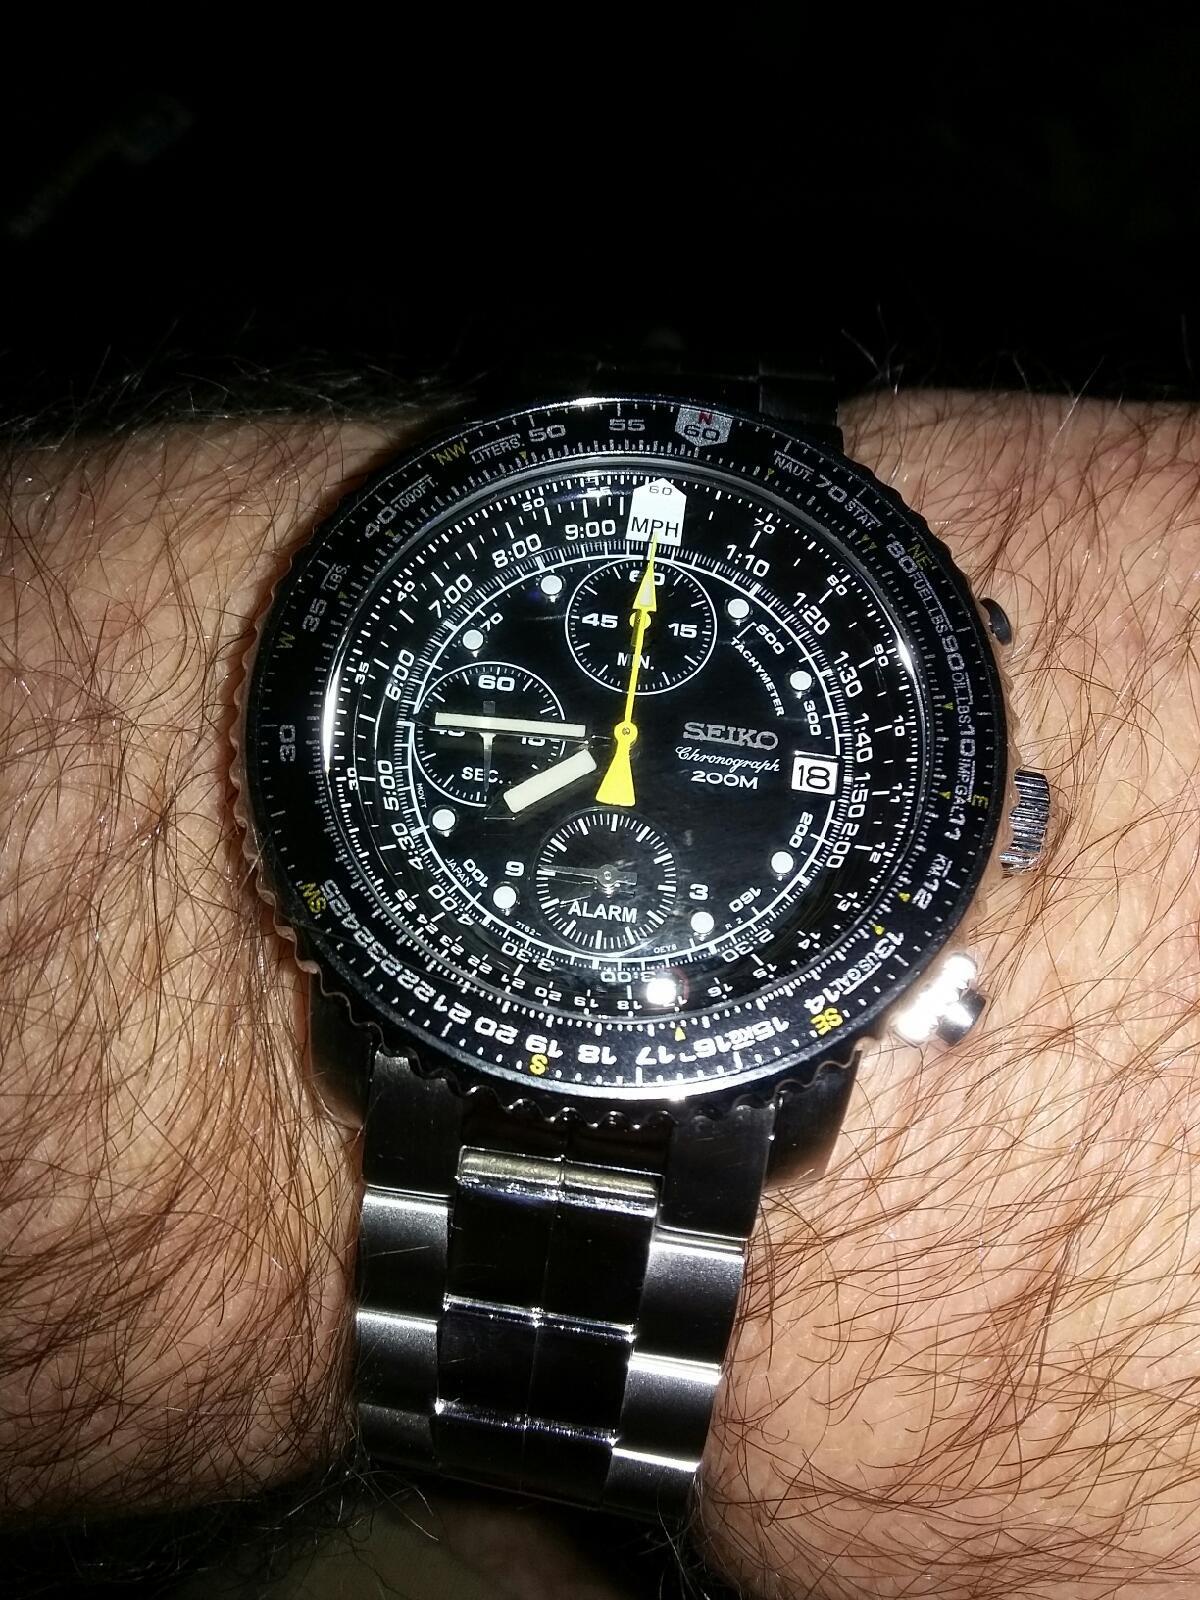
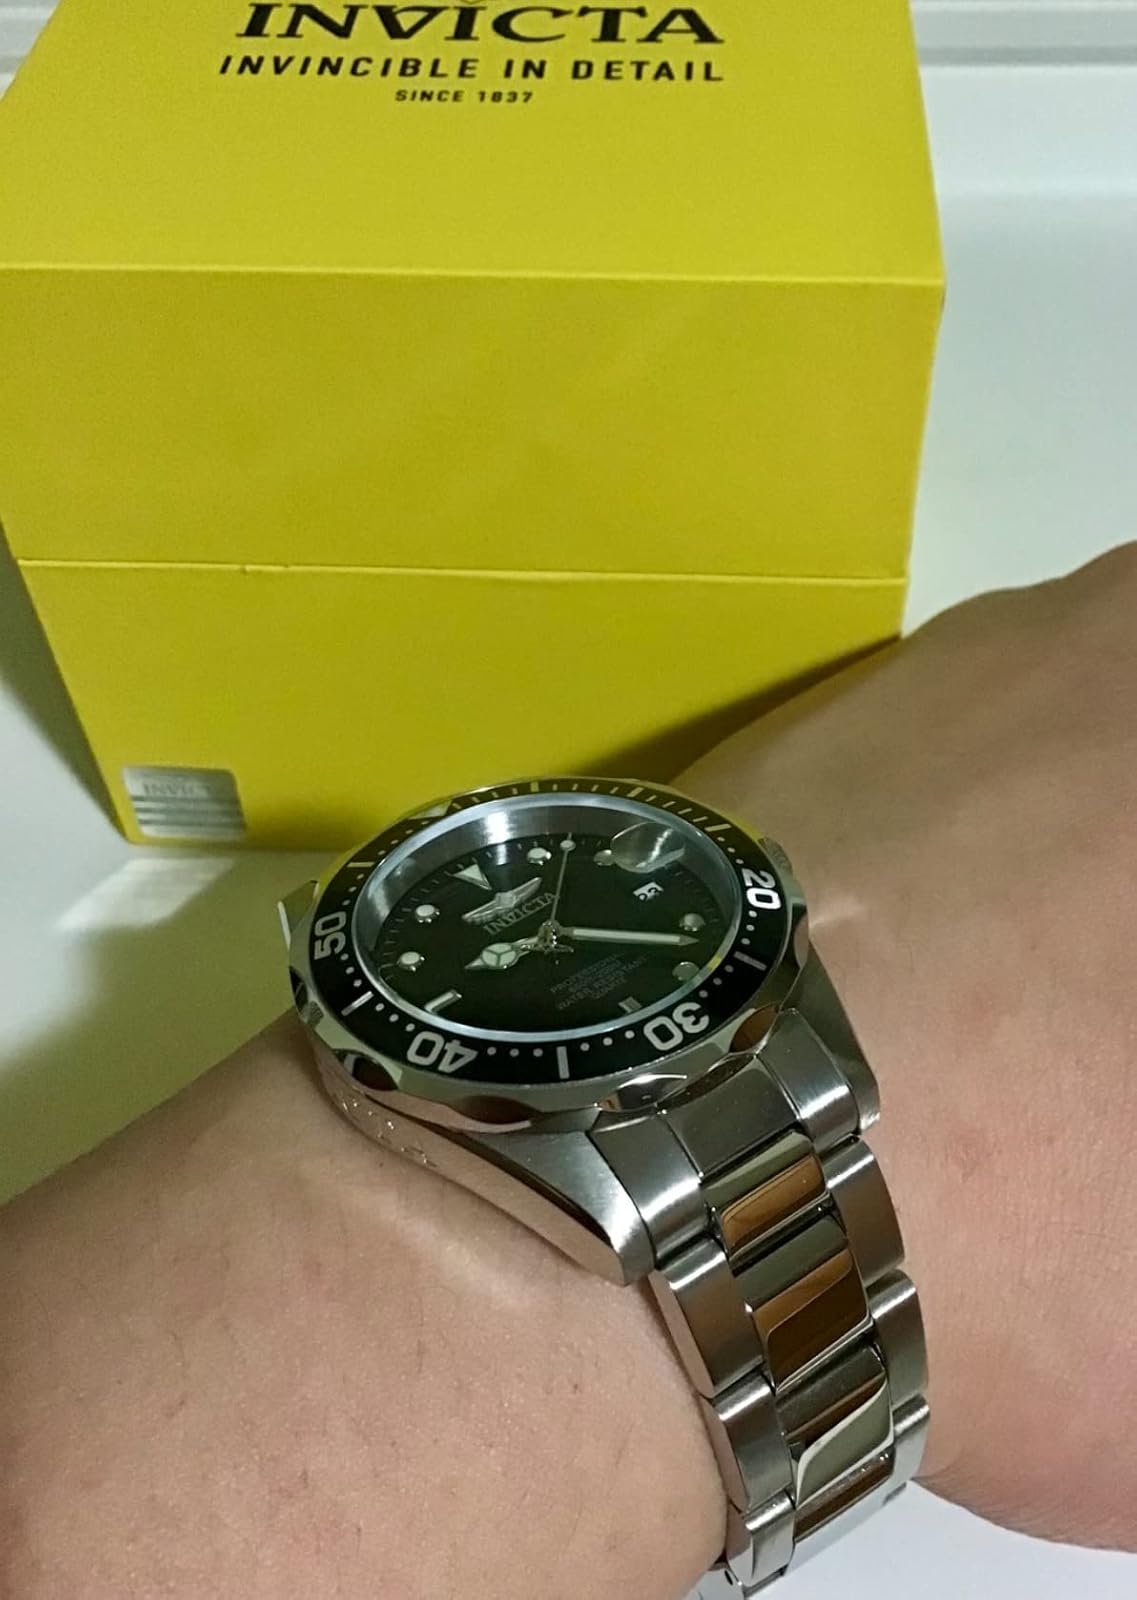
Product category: accessories_watch
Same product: no